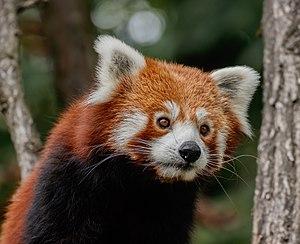
Le Petit panda, Panda roux ou Panda éclatant est un mammifère de la famille des Ailuridés. Il a un régime alimentaire omnivore, essentiellement végétarien, bien qu'appartenant à l'ordre des carnivores. Le panda roux est originaire de l'Himalaya et du Sud-Ouest de la Chine. C'est une espèce protégée car elle est en danger de disparition.